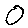
Label: 0